Serbian Heritage Museum

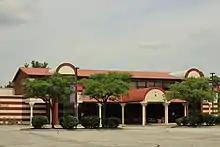
The Serbian Centre, which houses the Serbian Heritage Museum

The museum's collection consists of a variety of Serbian artifacts including art, archival documents, jewellery, textiles, instruments, books, and more. The collection was started in 1976 when the Serbian Heritage Women's Club held an exhibit at what is now Windsor's Community Museum, leading to the establishment of their own museum.